1954 Argentine Primera División

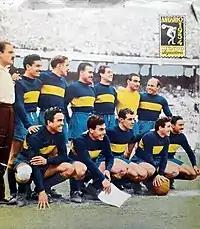
Boca Juniors, champions

The 1954 Argentine Primera División was the 63rd season of top-flight football in Argentina. The season began on April 4 and ended on November 14.